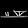
Label: Sandal